Carlisle railway history

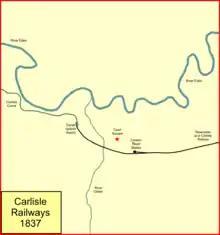
Railways of Carlisle in 1843

Maryport had been a significant port further west on the Cumberland coast, and was also in an important area of coal extraction. Following local interest, the Maryport and Carlisle Railway was incorporated on 12 July 1837. It was constructed from the Maryport end at first; then a section at the Carlisle end was opened on 10 May 1843. For the time being there was a gap at the centre of the route, only closed when the line was completed in early 1845.